Kate Hudson (activist)

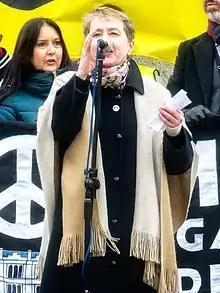
Hudson in 2016

Katharine Jane Hudson (born 1958) is a British left-wing political activist and academic who is a vice-president of the Campaign for Nuclear Disarmament (CND) and co-national secretary of Left Unity. She served as chair of CND from 2003 to 2010, general secretary from 2010 to 2024, and has been an officer of the Stop the War Coalition since 2002. She is also a board member of the International Peace Bureau.